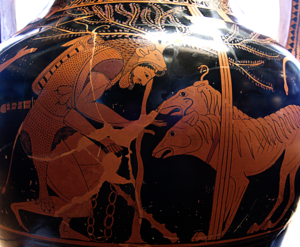
Dans la mythologie grecque, Cerbère est le chien à trois têtes gardant l'entrée des Enfers, empêchant les morts de s'échapper de l'antre d'Hadès et des vivants de venir récupérer certains morts.